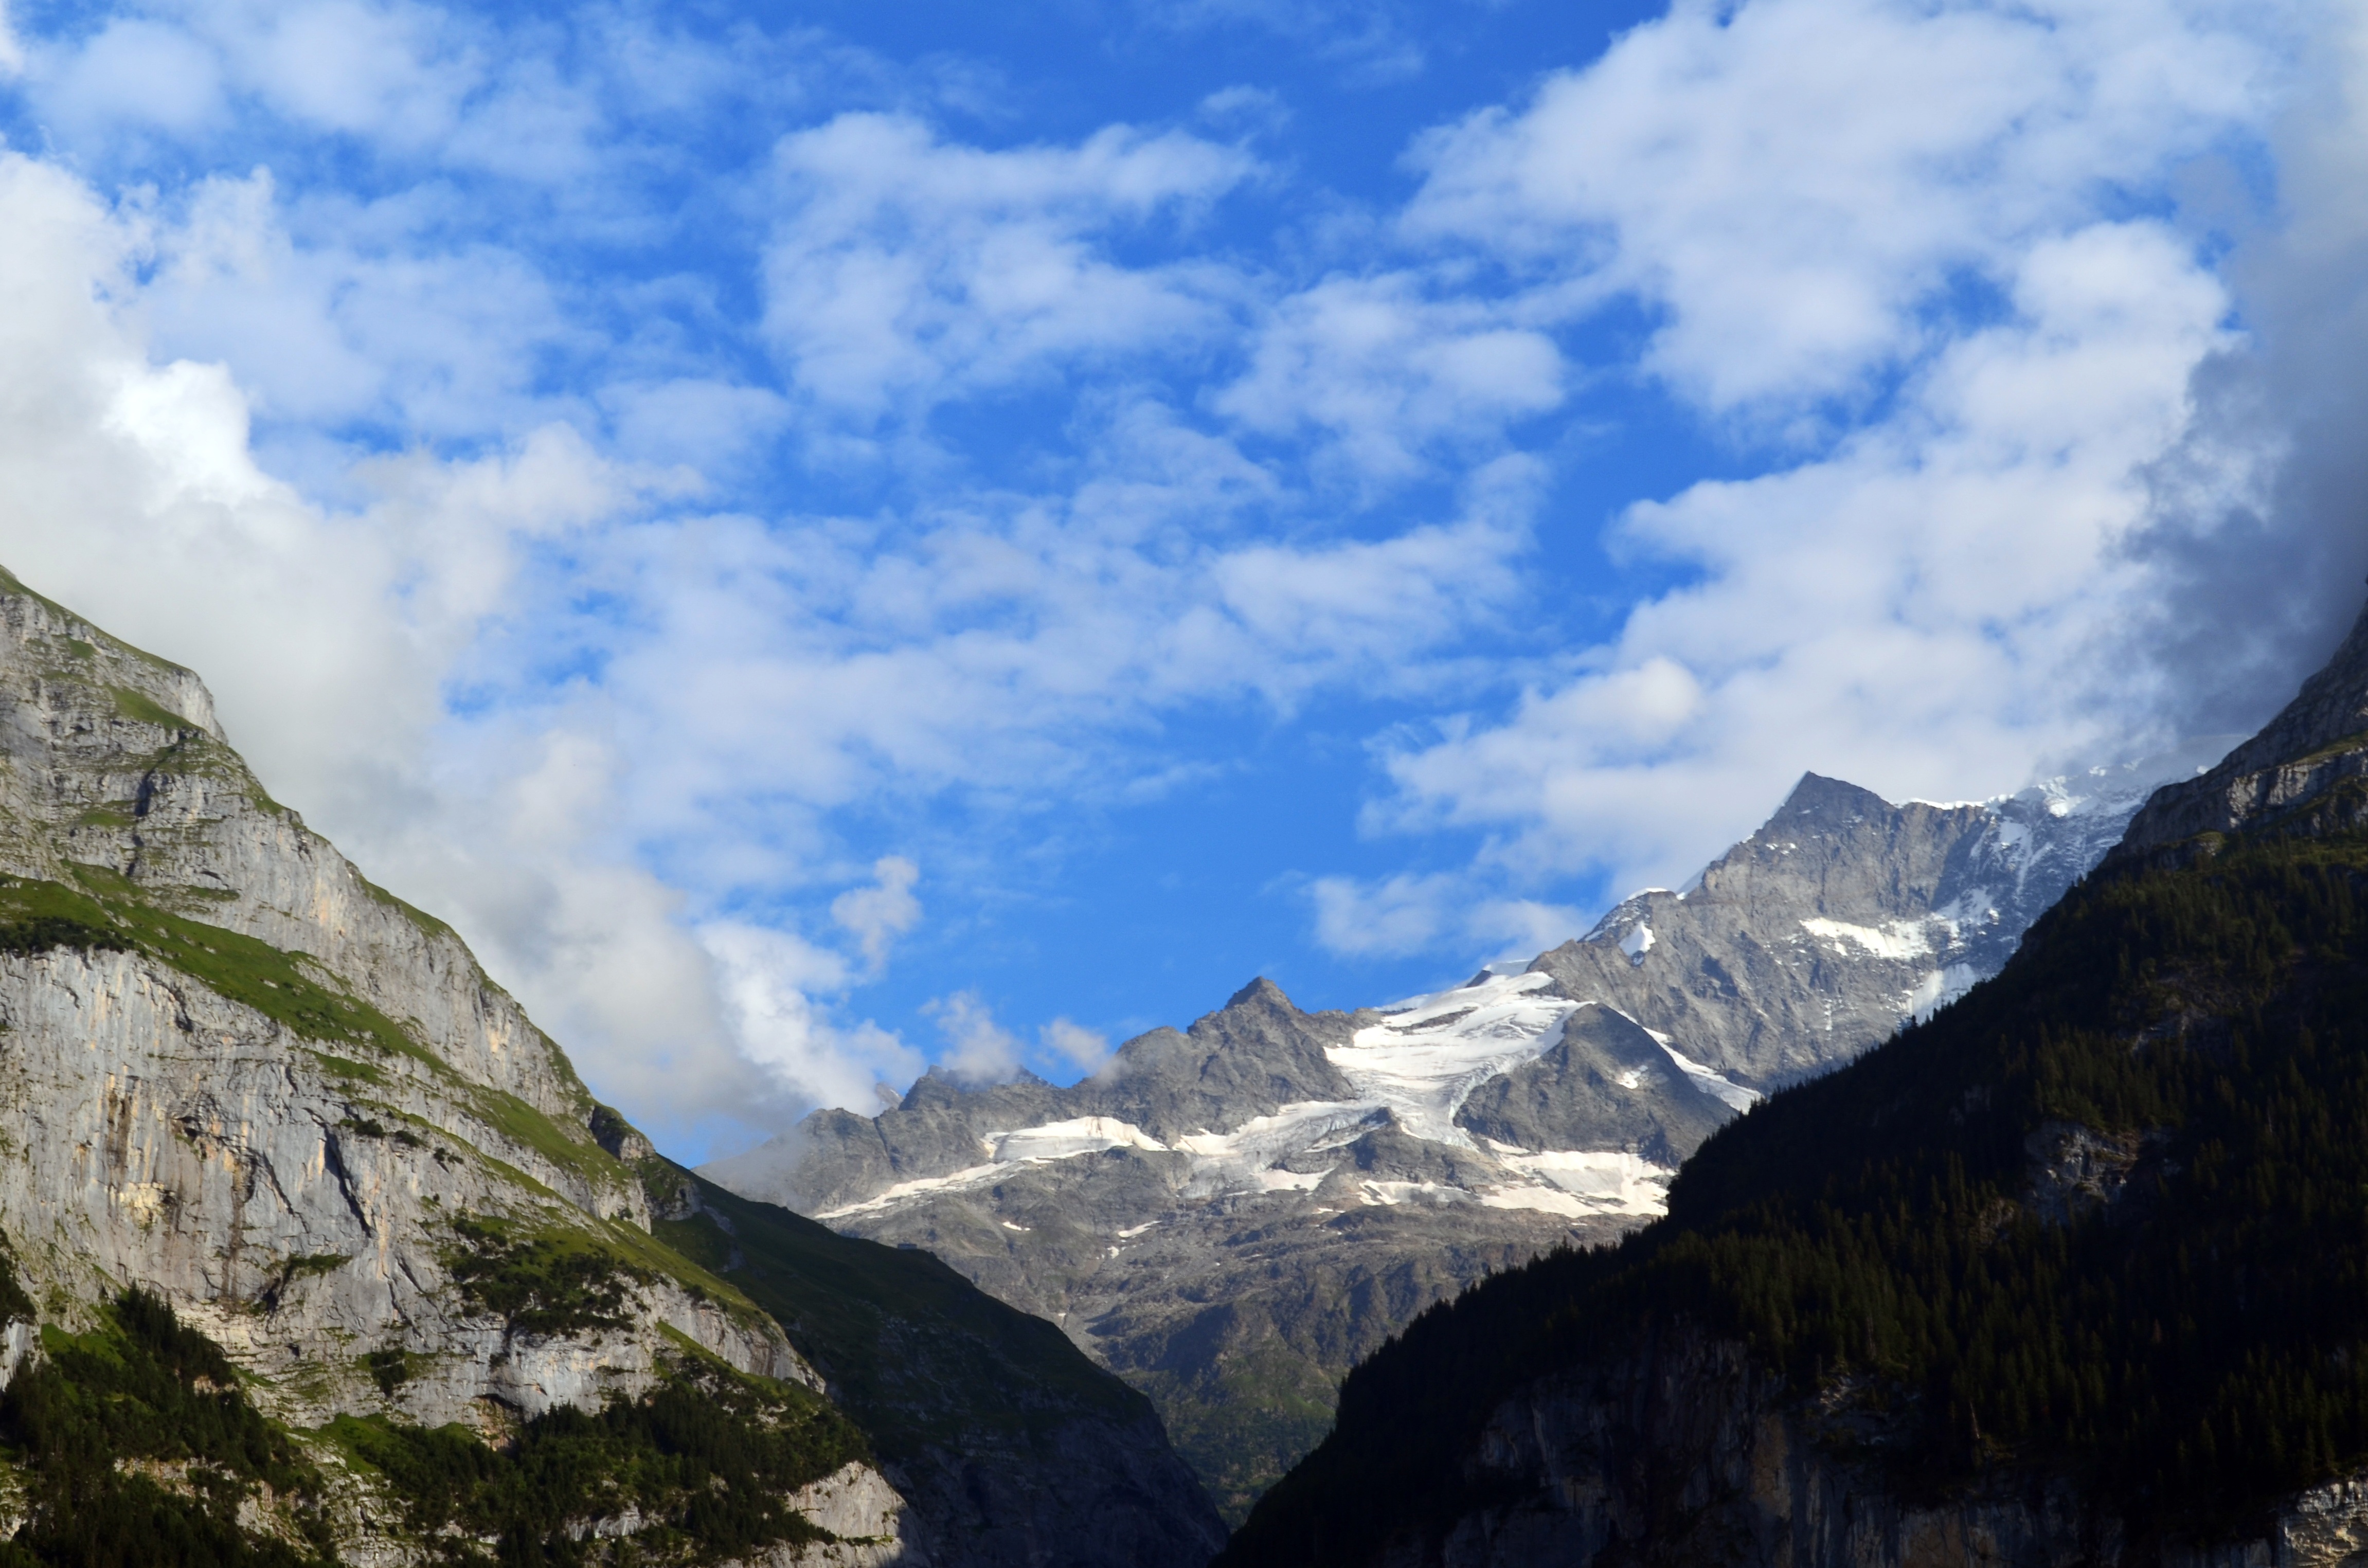
landscape, nature, rock, wilderness, mountain, snow, cloud, hiking, adventure, view, valley, mountain range, panorama, glacier, alpine, fjord, national park, ridge, clouds, mountains, alps, vision, plateau, switzerland, fell, landform, mountain pass, grindelwald, geographical feature, mountainous landforms, glacial landform